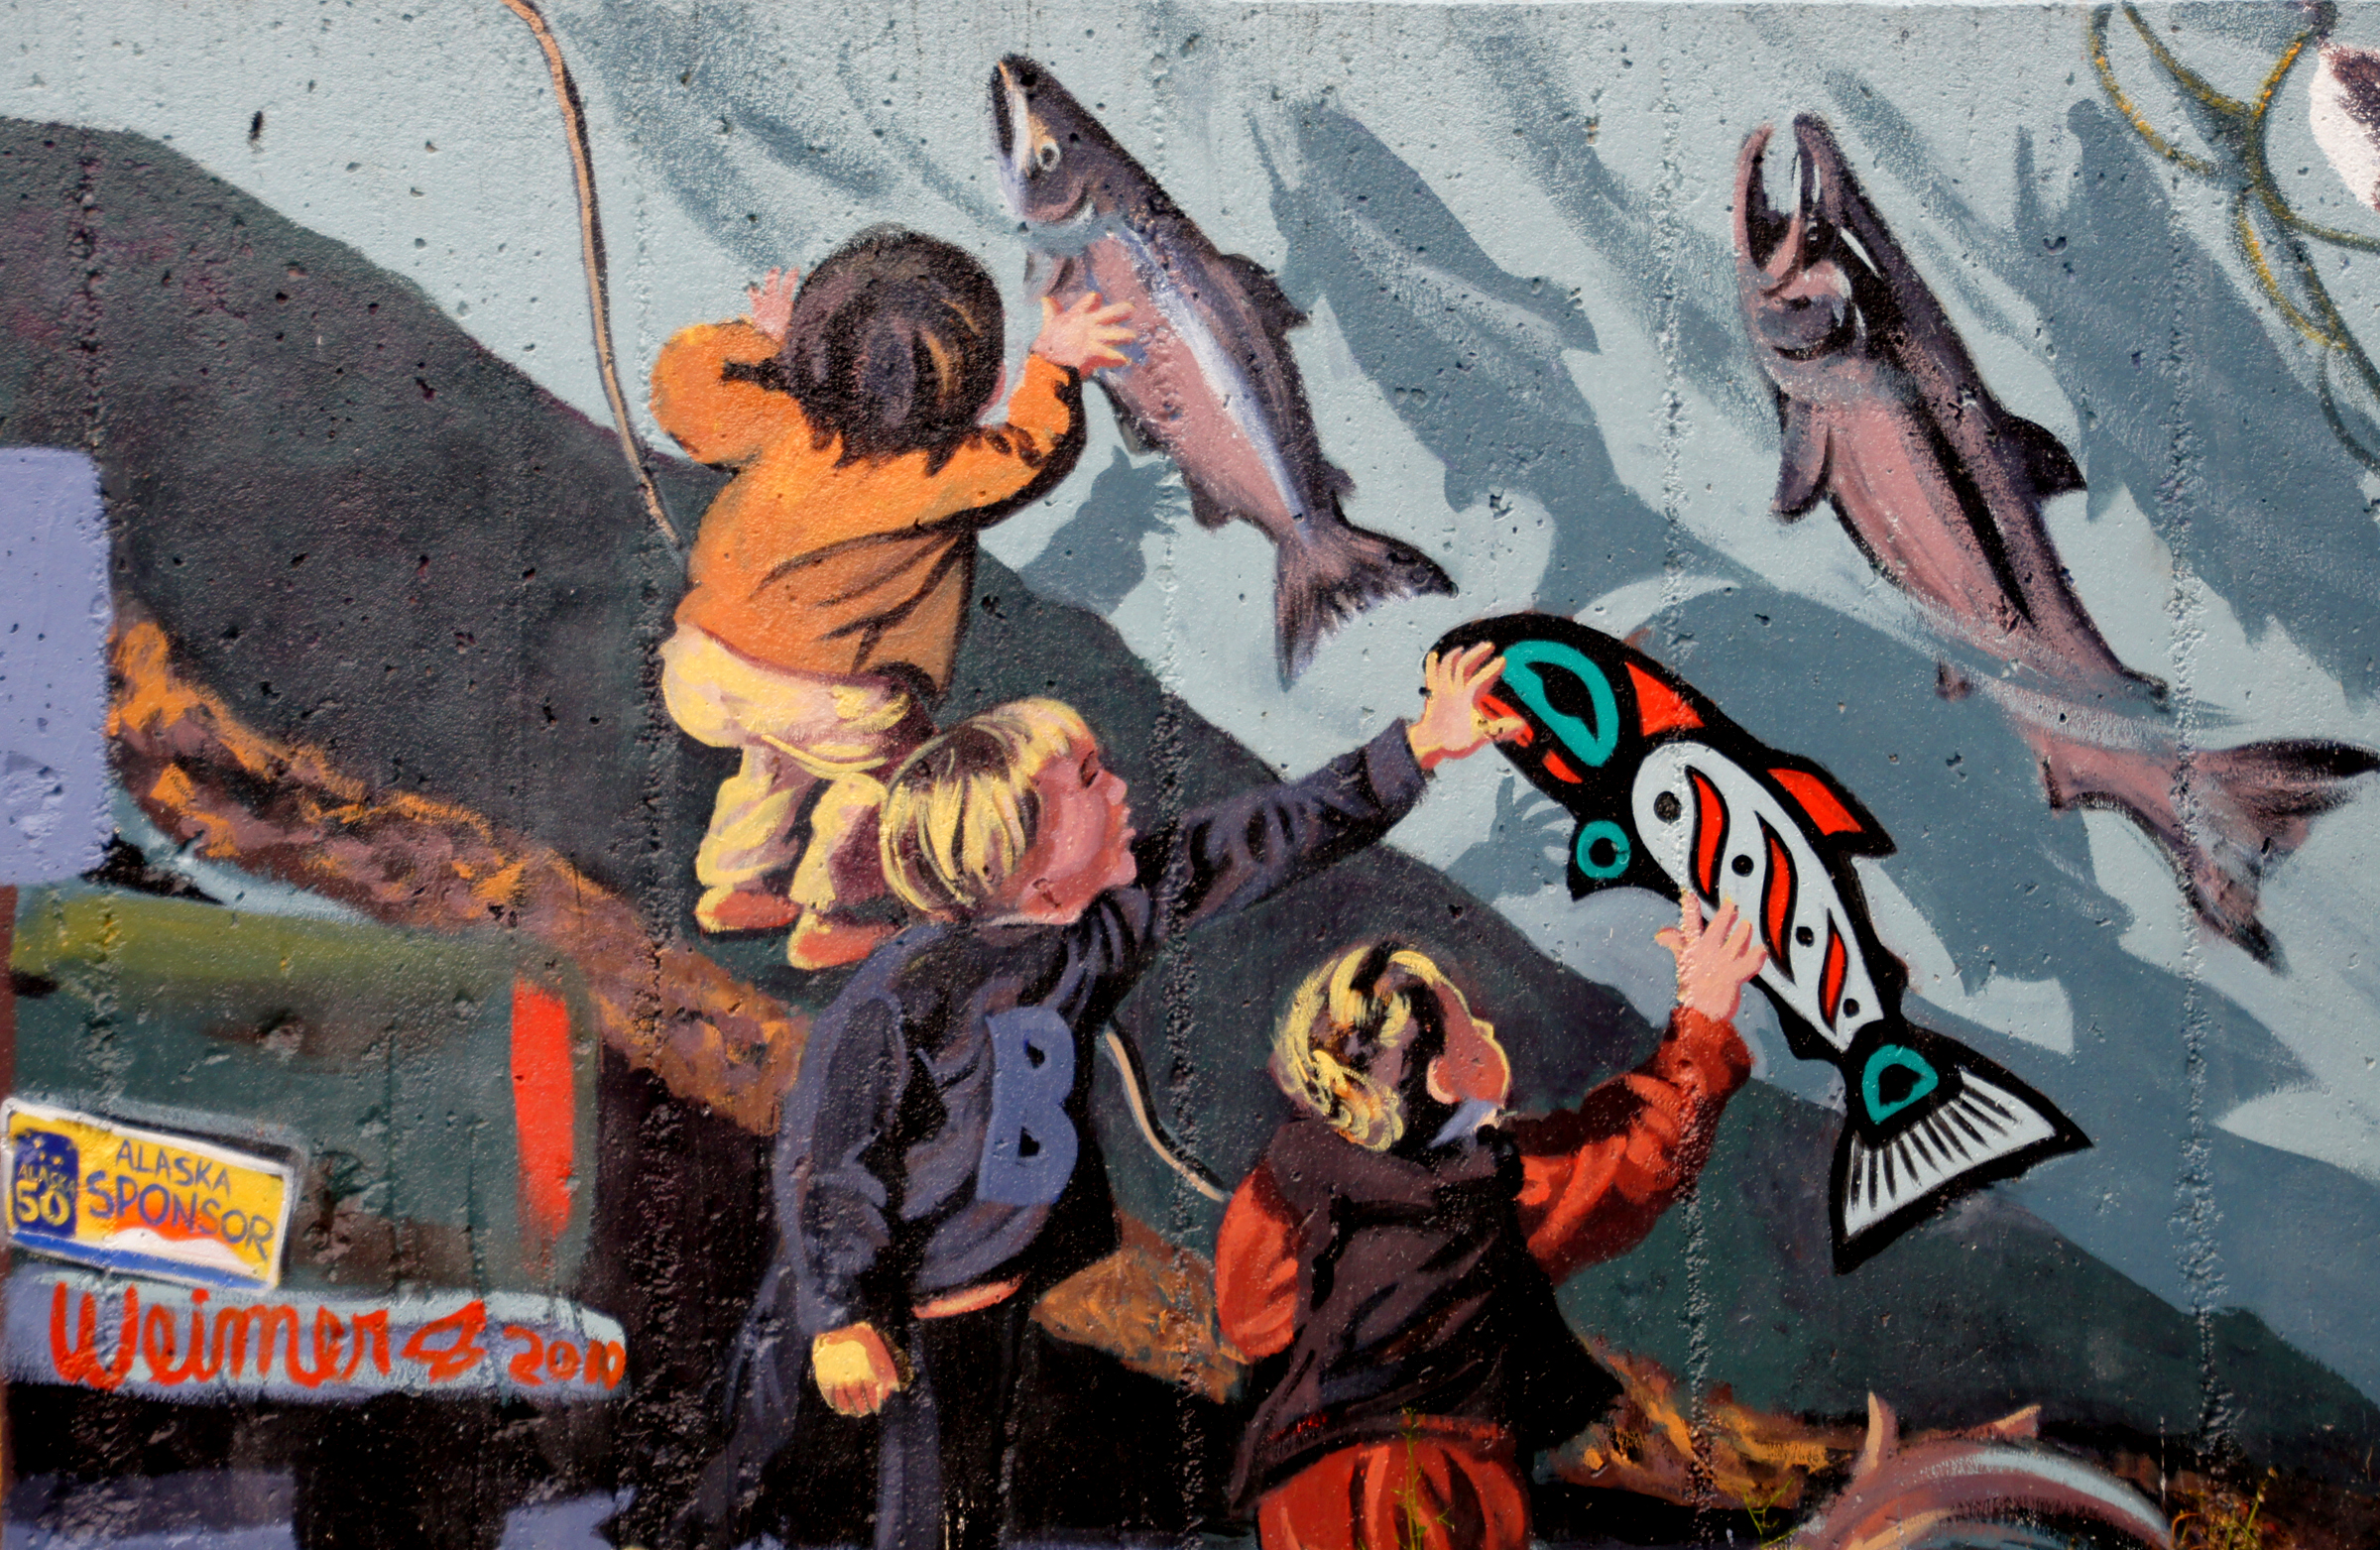
graffiti, art, mural, murals, alaska, sonyalpha, publicartworks, sonydslra580, tamron18270mmpzd, juneau, comics